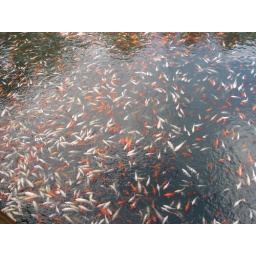
A the Omaha Zoo there are fish underneath the bridge that you can feed.